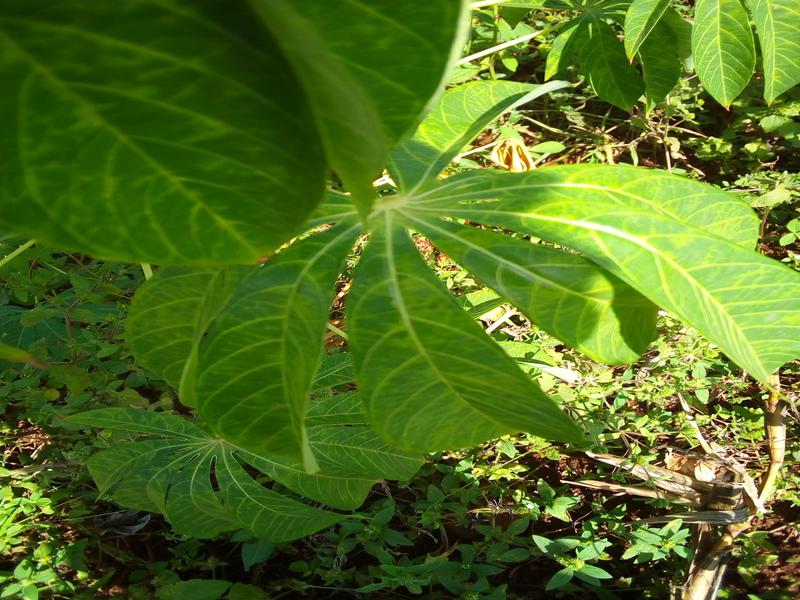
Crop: cassava
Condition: brown_streak_disease